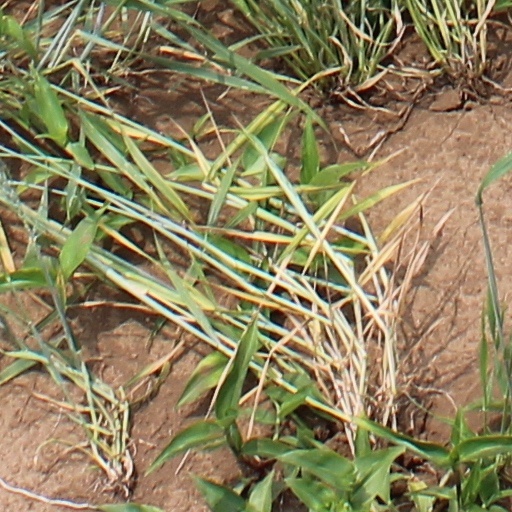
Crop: wheat